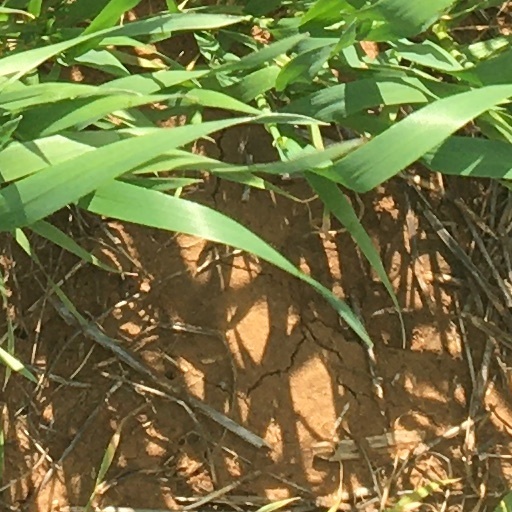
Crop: wheat